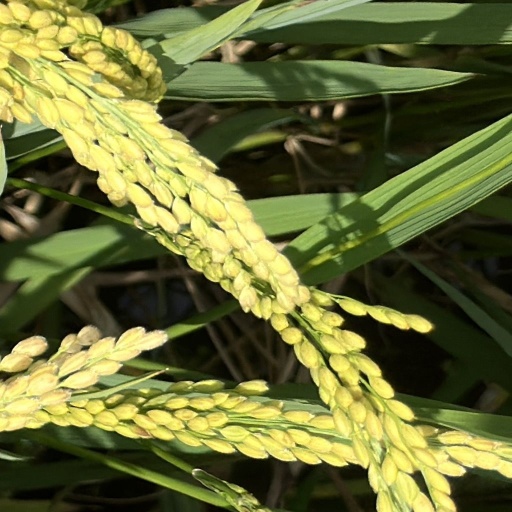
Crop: rice